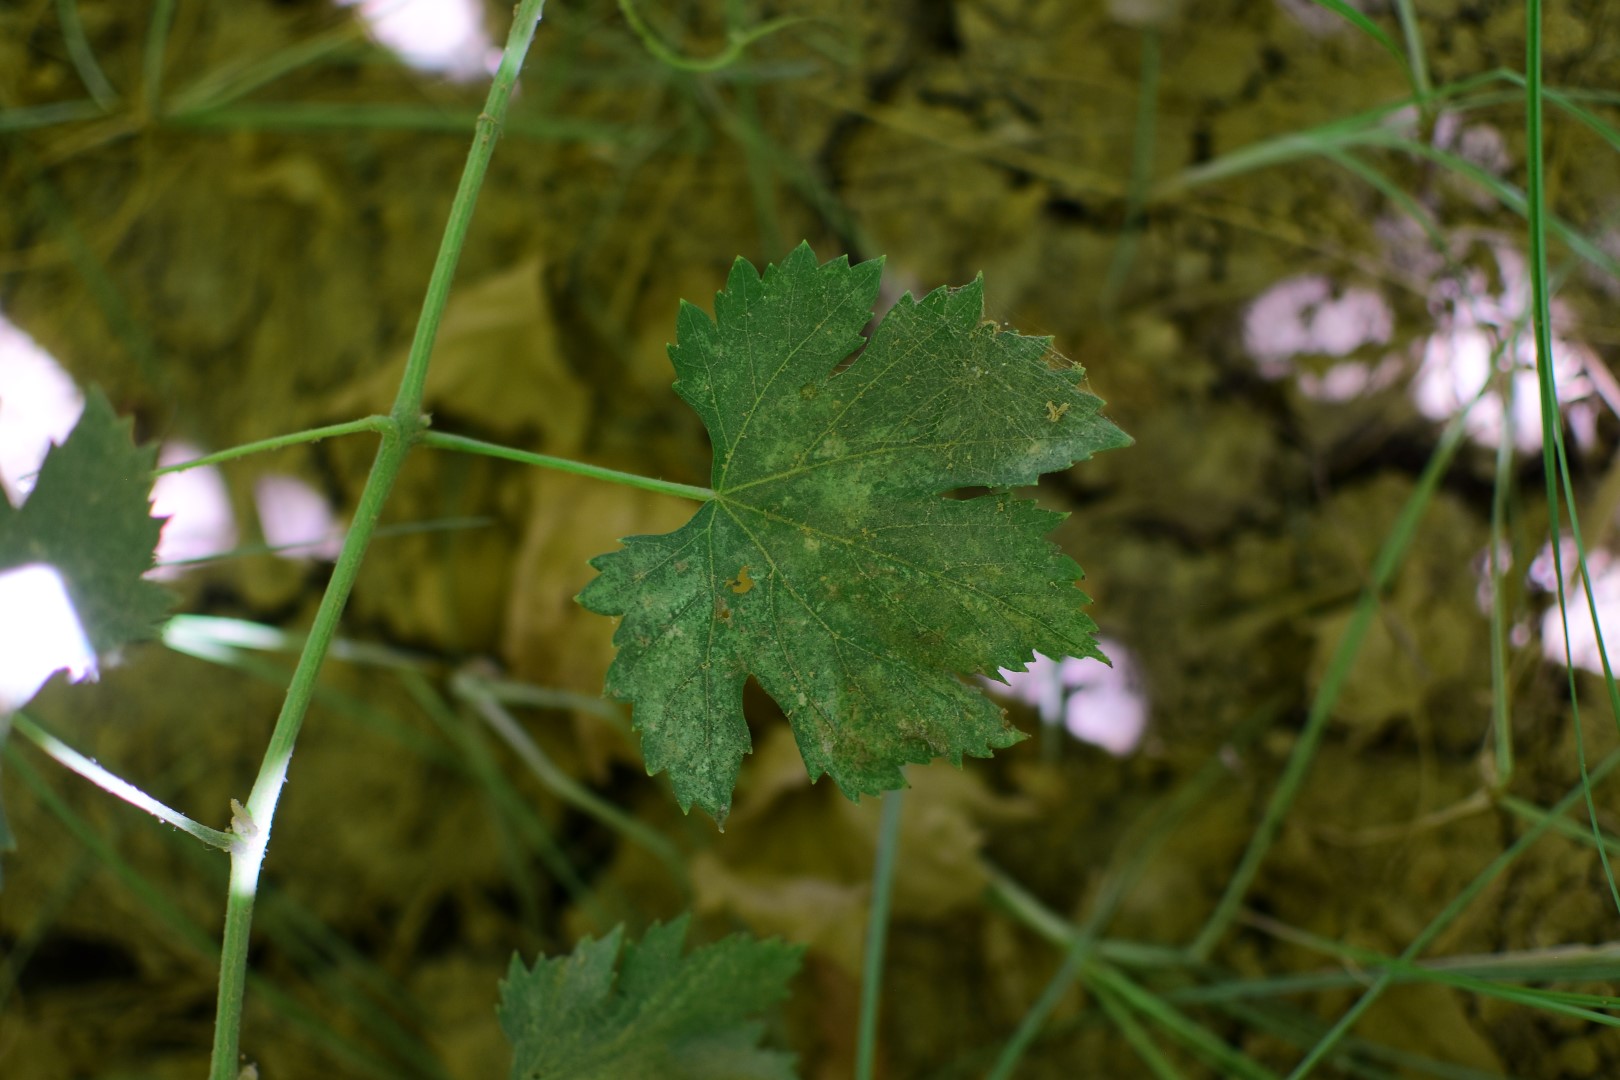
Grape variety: Halawani